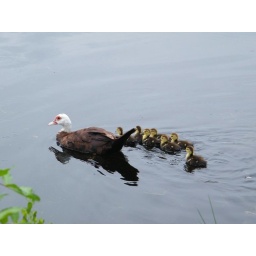
duck family in the water